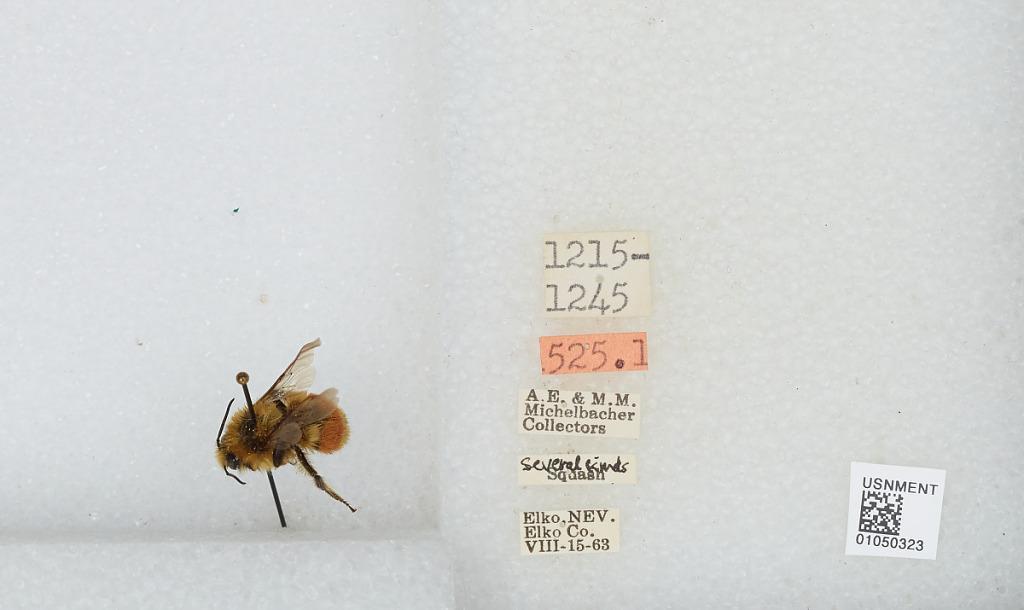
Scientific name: Bombus sp.
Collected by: A. Michelbacher & M. Michelbacher
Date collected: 1963-8-15
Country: United States
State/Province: Nevada
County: Elko
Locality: Elko
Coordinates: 40.83, -115.77